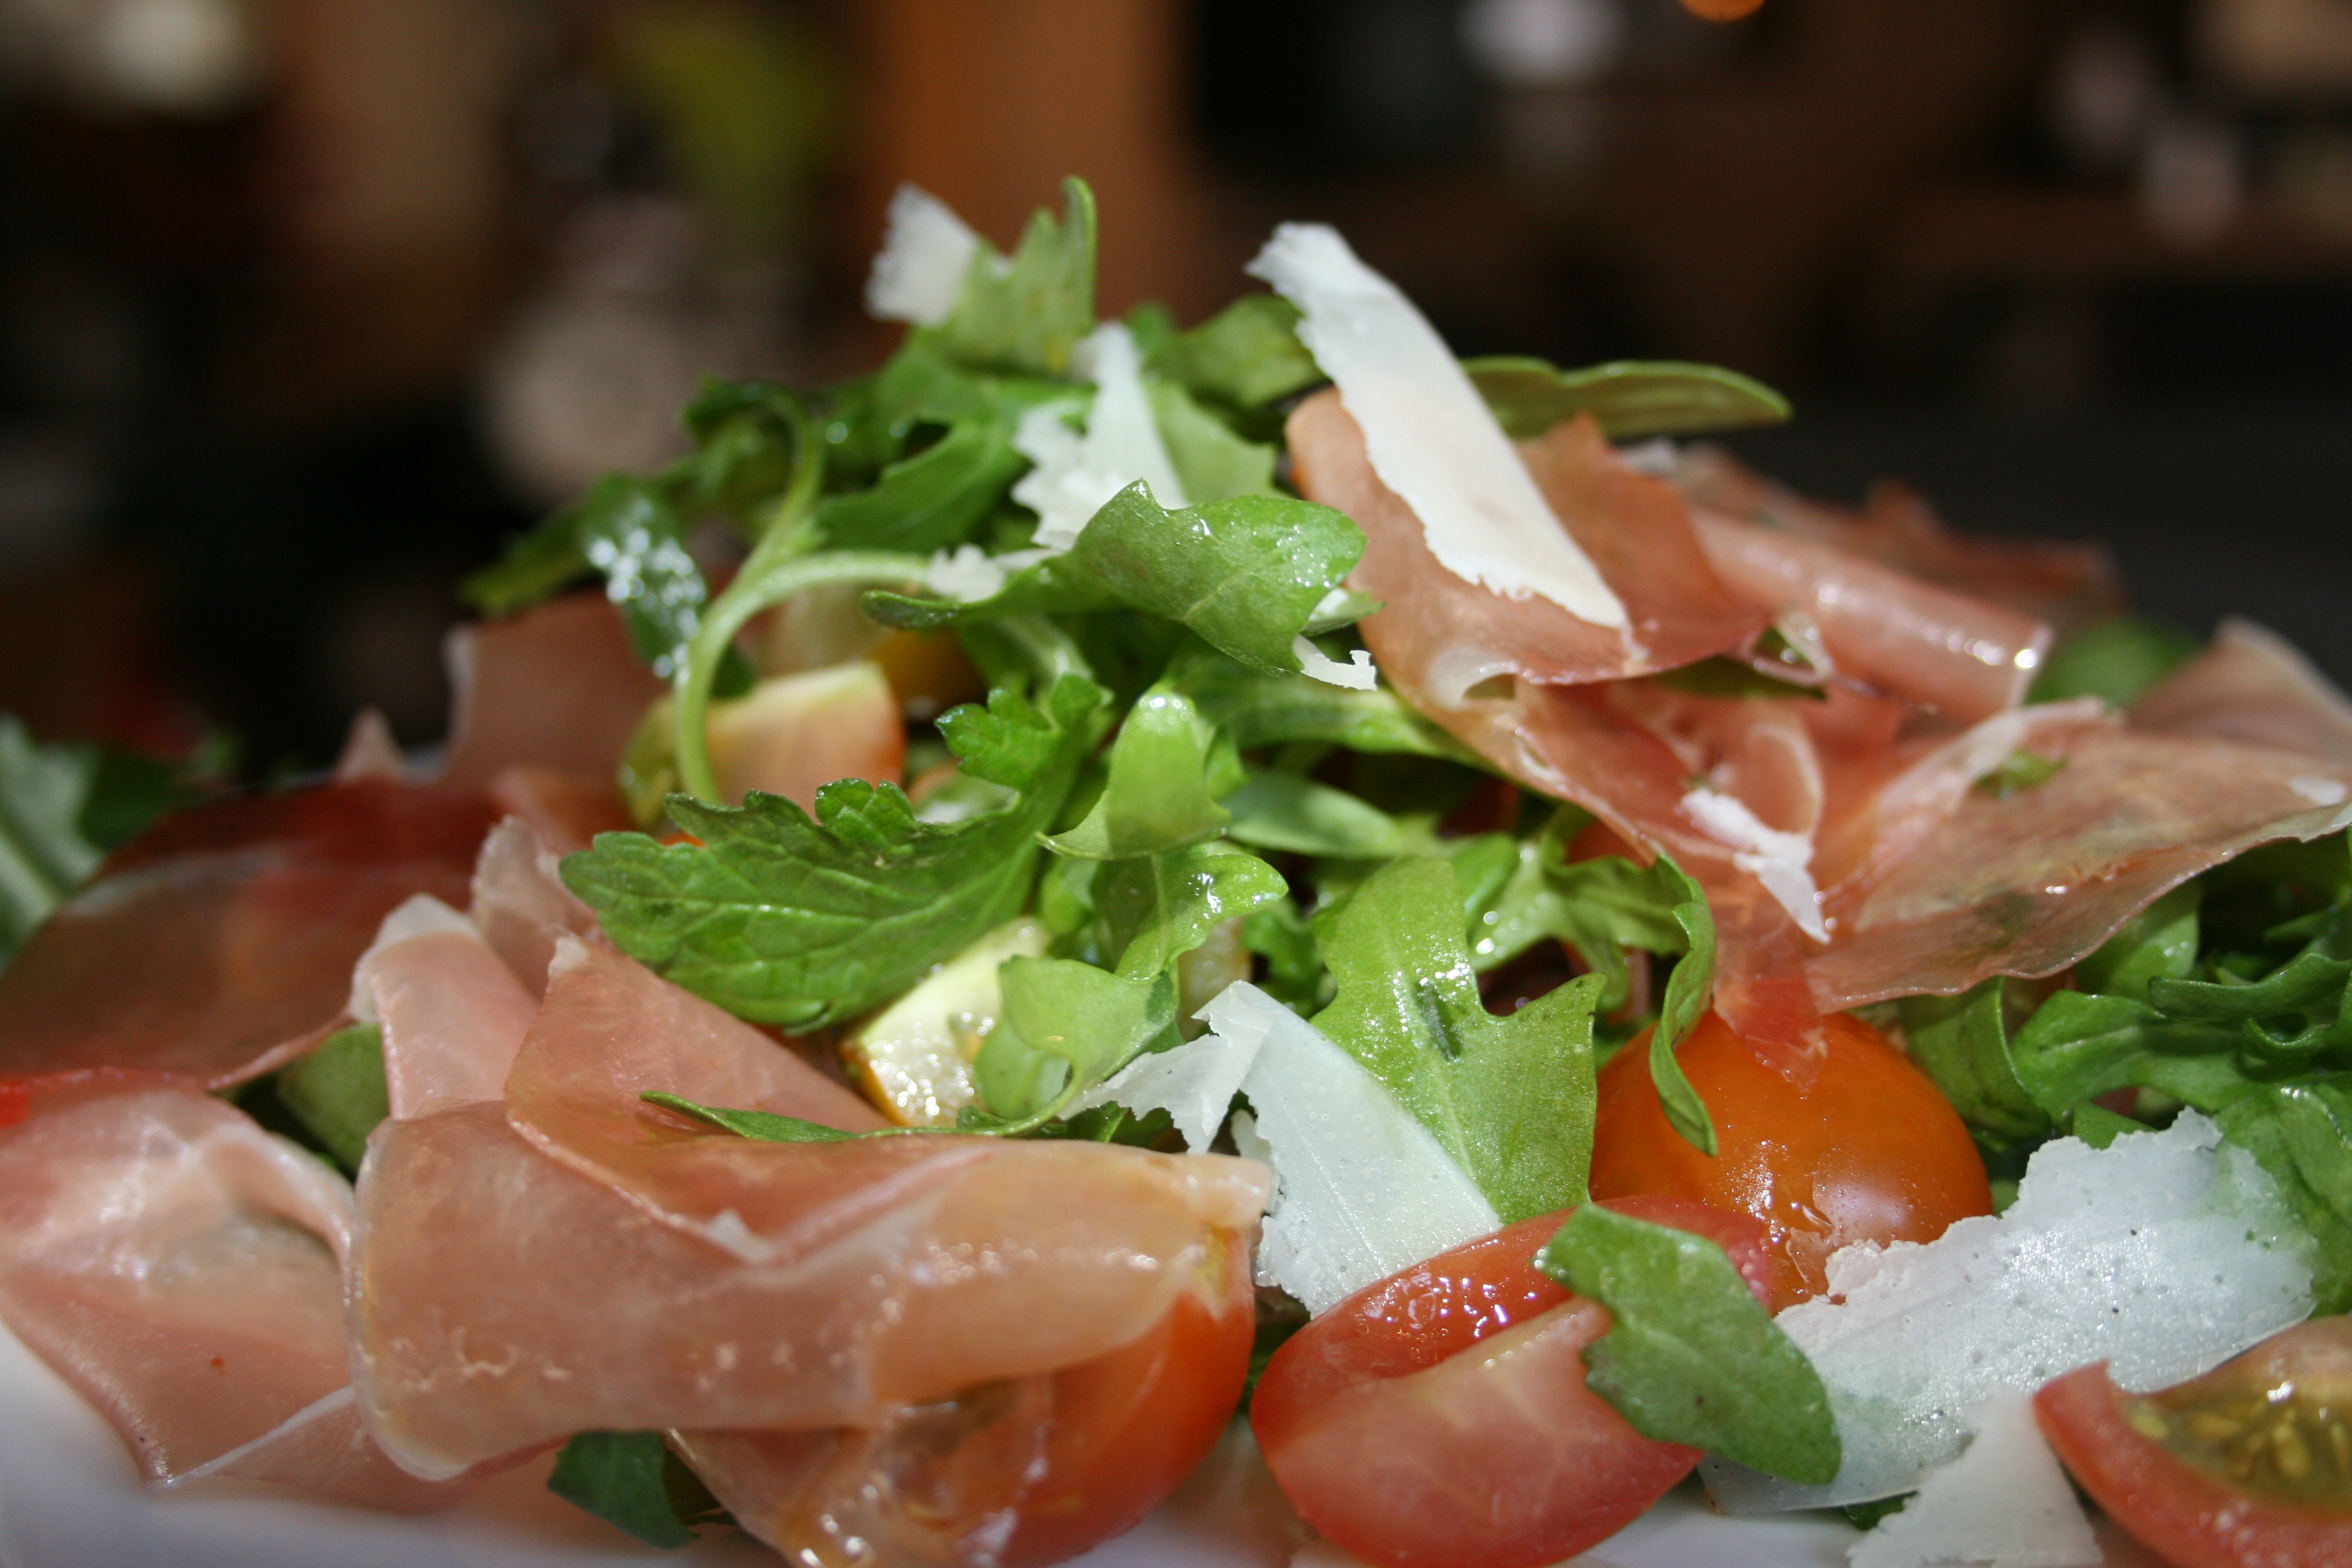
dish, meal, food, salad, produce, eat, meat, cuisine, rocket, prosciutto, frisch, cherry tomato, bruschetta, hors d oeuvre, proshutto, smoked salmon, salt cured meat